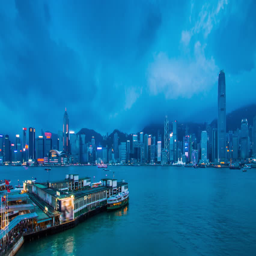
time - lapse at blue hour , depicting skyscrapers and the pier